Dalila Di Lazzaro

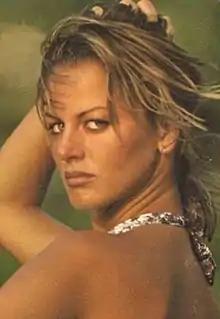
Di Lazzaro in 1975

Born in Udine, Di Lazzaro started as a fashion model and was the subject of famous photographers such as Andy Warhol. She then gained attention in the tabloid press as a supposed relative of Sophia Loren and even a potential rival in love.